Music sequencer

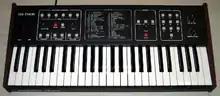
A realtime sequencer on the synthesizer

Realtime sequencers record the musical notes in real-time as on audio recorders, and play back musical notes with designated tempo, quantizations, and pitch. For editing, usually "punch in/punch out" features originated in the tape recording are provided, although it requires sufficient skills to obtain the desired result. For detailed editing, possibly another visual editing mode under graphical user interface may be more suitable. Anyway, this mode provides usability similar to audio recorders already familiar to musicians, and it is widely supported on software sequencers, DAWs, and built-in hardware sequencers.